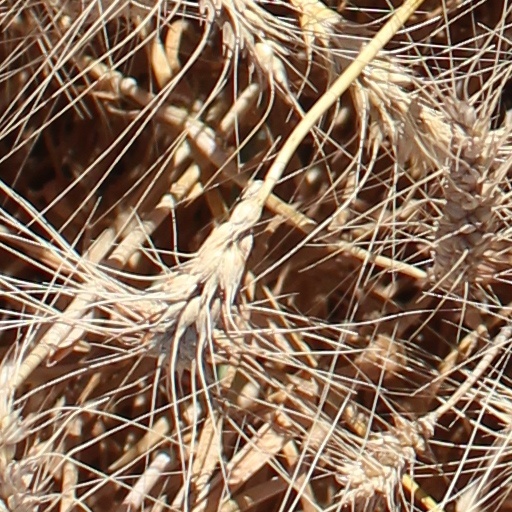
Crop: wheat